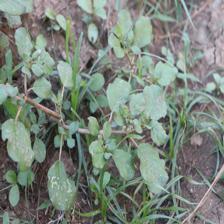
Label: BroadLeafWeed